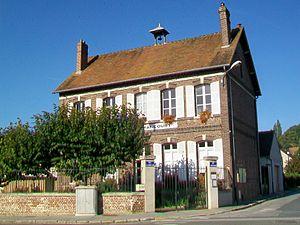
La mairie, rue de la Basse-Côte (RD 13), à l'angle avec la rue des Vignes blanches.